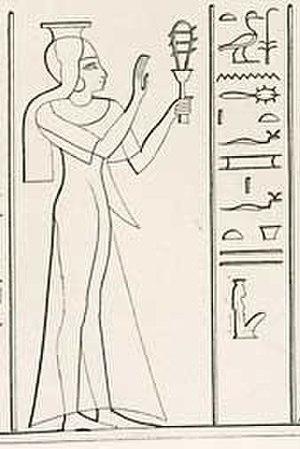
Hénouttaouy est une reine d'Égypte de la XIXᵉ dynastie. Elle est la septième fille de Ramsès II. Elle est une des épouses de son père mais ne sera pas grande épouse royale. Elle reçoit quand même une sépulture dans la vallée des reines. Sa tombe a livré quelques vestiges de son équipement funéraire qui confirme son origine et son ascension. On ne connait pas d'enfant de cette union. Elle est représentée à deux reprises sur la façade du petit temple d'Abou Simbel construit pour sa mère.